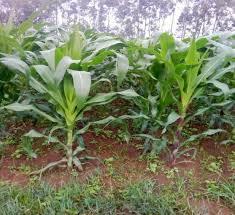
Hapa ni kwenye shambani. Tunaona pale kuna mimea ambayo mimea huu ni mimea ya mahindi. Mimea hii bado haijatoa mzao.